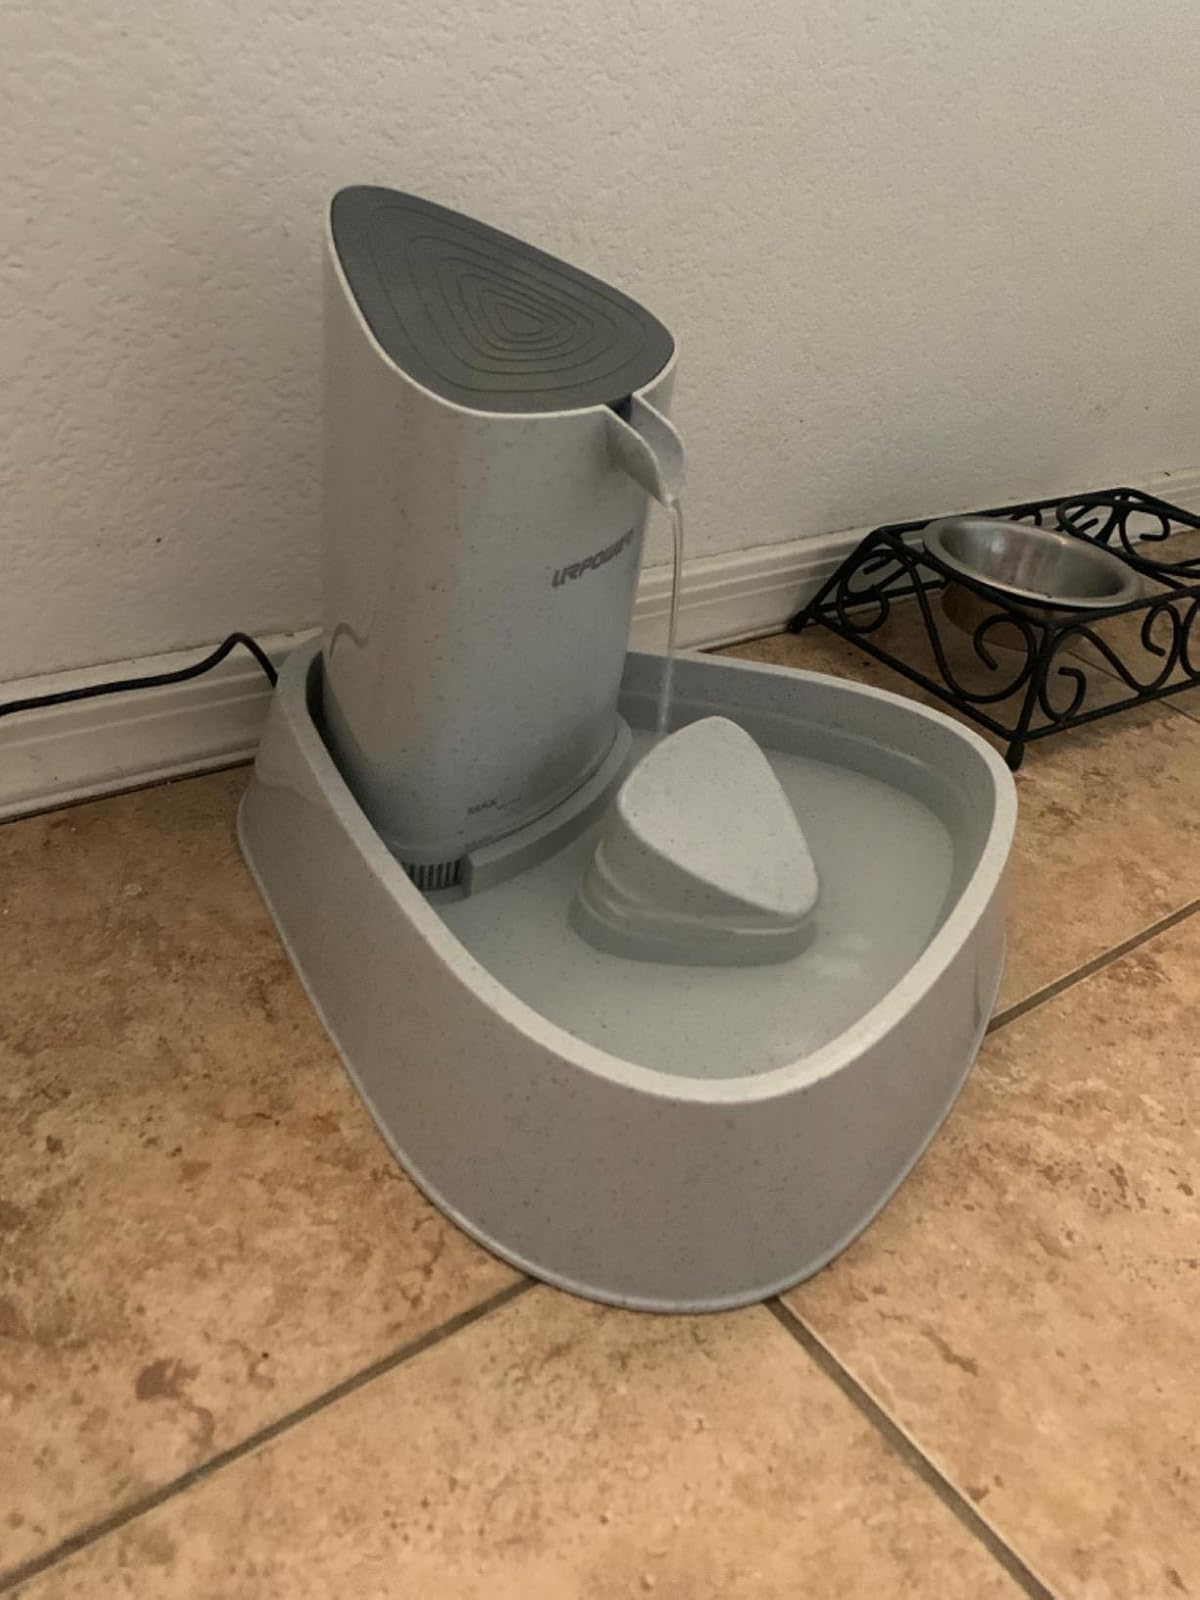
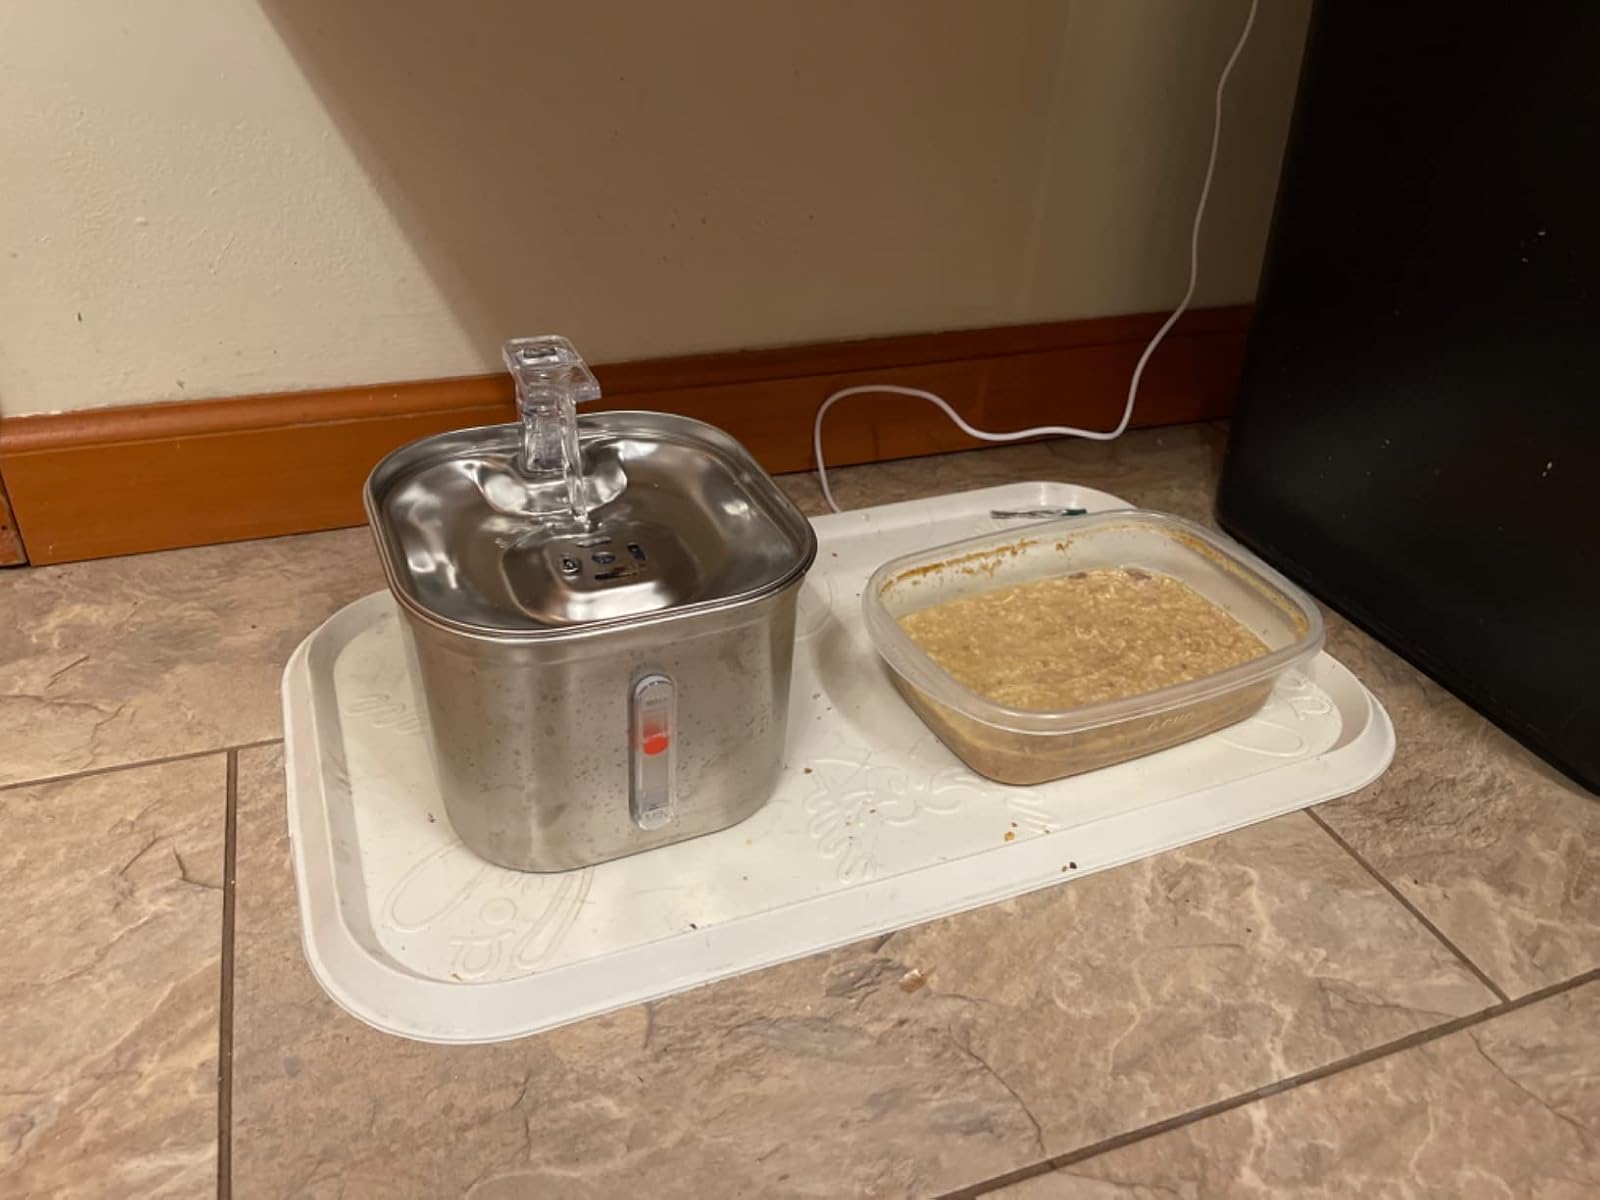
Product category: items_bowl
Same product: no